Galactose

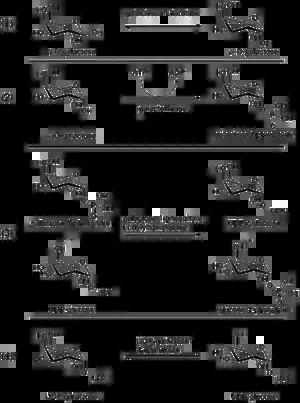
Galactose metabolism

Glucose is more stable than galactose and is less susceptible to the formation of nonspecific glycoconjugates, molecules with at least one sugar attached to a protein or lipid. Many speculate that it is for this reason that a pathway for rapid conversion from galactose to glucose has been highly conserved among many species.